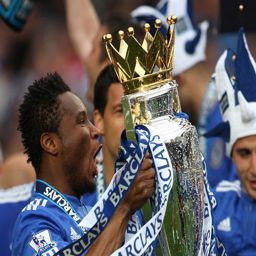
a hero of the game .